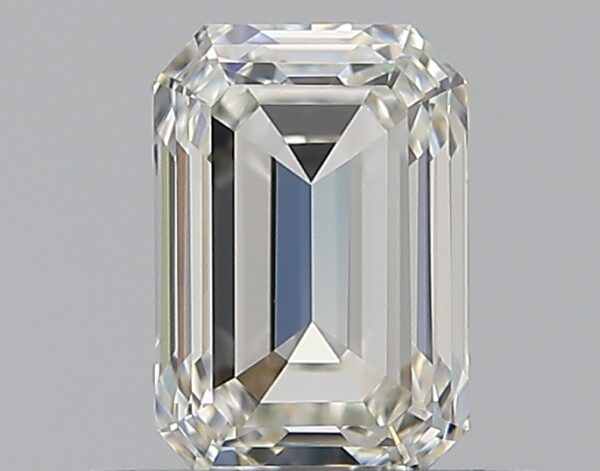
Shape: emerald
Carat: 0.52
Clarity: VVS1
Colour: J
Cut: EX
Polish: EX
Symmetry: VG
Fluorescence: N
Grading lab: GIA
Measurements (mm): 5.38 x 3.67 x 2.48